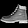
Label: Ankle boot